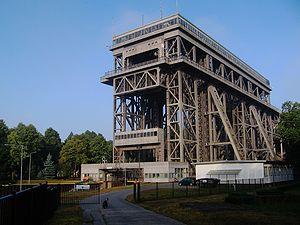
L'ascenseur à bateaux de Nierderfinow est un ascenseur à bateaux allemand situé sur le canal Oder-Havel, près de Niederfinow dans le land du Brandebourg. Il est le plus ancien d’Allemagne encore en service et il permet de surmonter une différence de niveau de 36 m.